Rocky Anderson

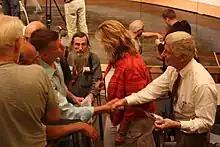
Rocky Anderson meets Andy Figorski, an Iraq war veteran and anti-war activist.

Considered perhaps the "greenest" mayor in the United States, Anderson gained international renown for his Salt Lake City Green Program – a comprehensive effort to improve sustainability and reduce the City's environmental footprint – which achieved a 31% reduction in greenhouse gas emissions from municipal operations in just 3 years. Elements of the program, which Anderson described as covering "everything from dog waste to nuclear wastes", included initiatives to improve the efficiency of the City's fleet and use of electricity, measures to make Salt Lake City more bicycle-and pedestrian-friendly, and co-generation plants at the City's landfill and wastewater treatment facilities that recapture methane to generate electricity.